Sungkyunkwan University

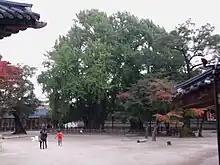
An old ginkgo tree at Sungkyunkwan

The university has several on-campus dormitories. The Humanities and Social Sciences campus in Seoul has ten dormitories and housing facilities, namely C-house, E-house, G-house, I-house, K-house, M-house, Crownville A, Crownville C, LWG House, and Victory House, while the Natural Sciences Campus in Suwon has five dormitories, namely In-Kwan, Ui-Kwan, Ye-Kwan, Shin-Kwan and Ji-Kwan.